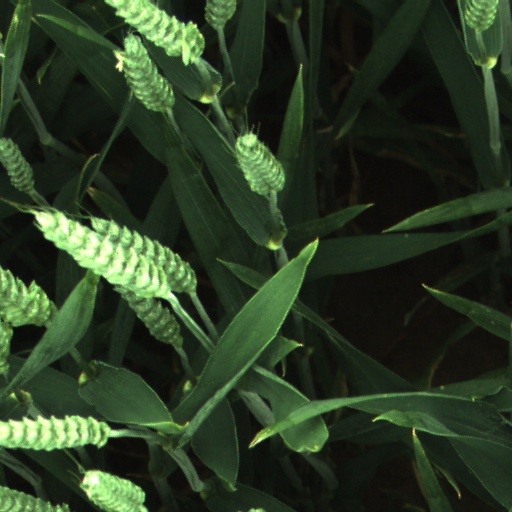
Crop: wheat